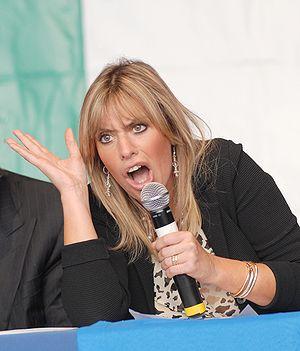
Alessandra Mussolini, née le 30 décembre 1962 à Rome, est une femme politique italienne. Dans les années 1970 et 1980, elle est également actrice, mannequin et chanteuse.